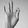
ASL letter: F